Brook lamprey

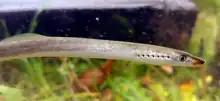
Close-up of a brook lamprey's anterior body.

The brook lamprey is a common, non-parasitic species that is endemic to Europe. Adult brook lampreys measure from . The body is highly elongated and dark blue or greenish above, lightening to yellowish off-white on the sides and pure white on the ventral side. Like all lampreys, these fish lack paired fins and possess a circular sucking disc instead of jaws, which is filled with blunt teeth. They have a single nostril and seven small gill openings on either side behind the eye. The brook lamprey can be told from the closely related river lamprey ("Lampetra fluviatilis") by the fact that its two dorsal fins are more closely linked together.